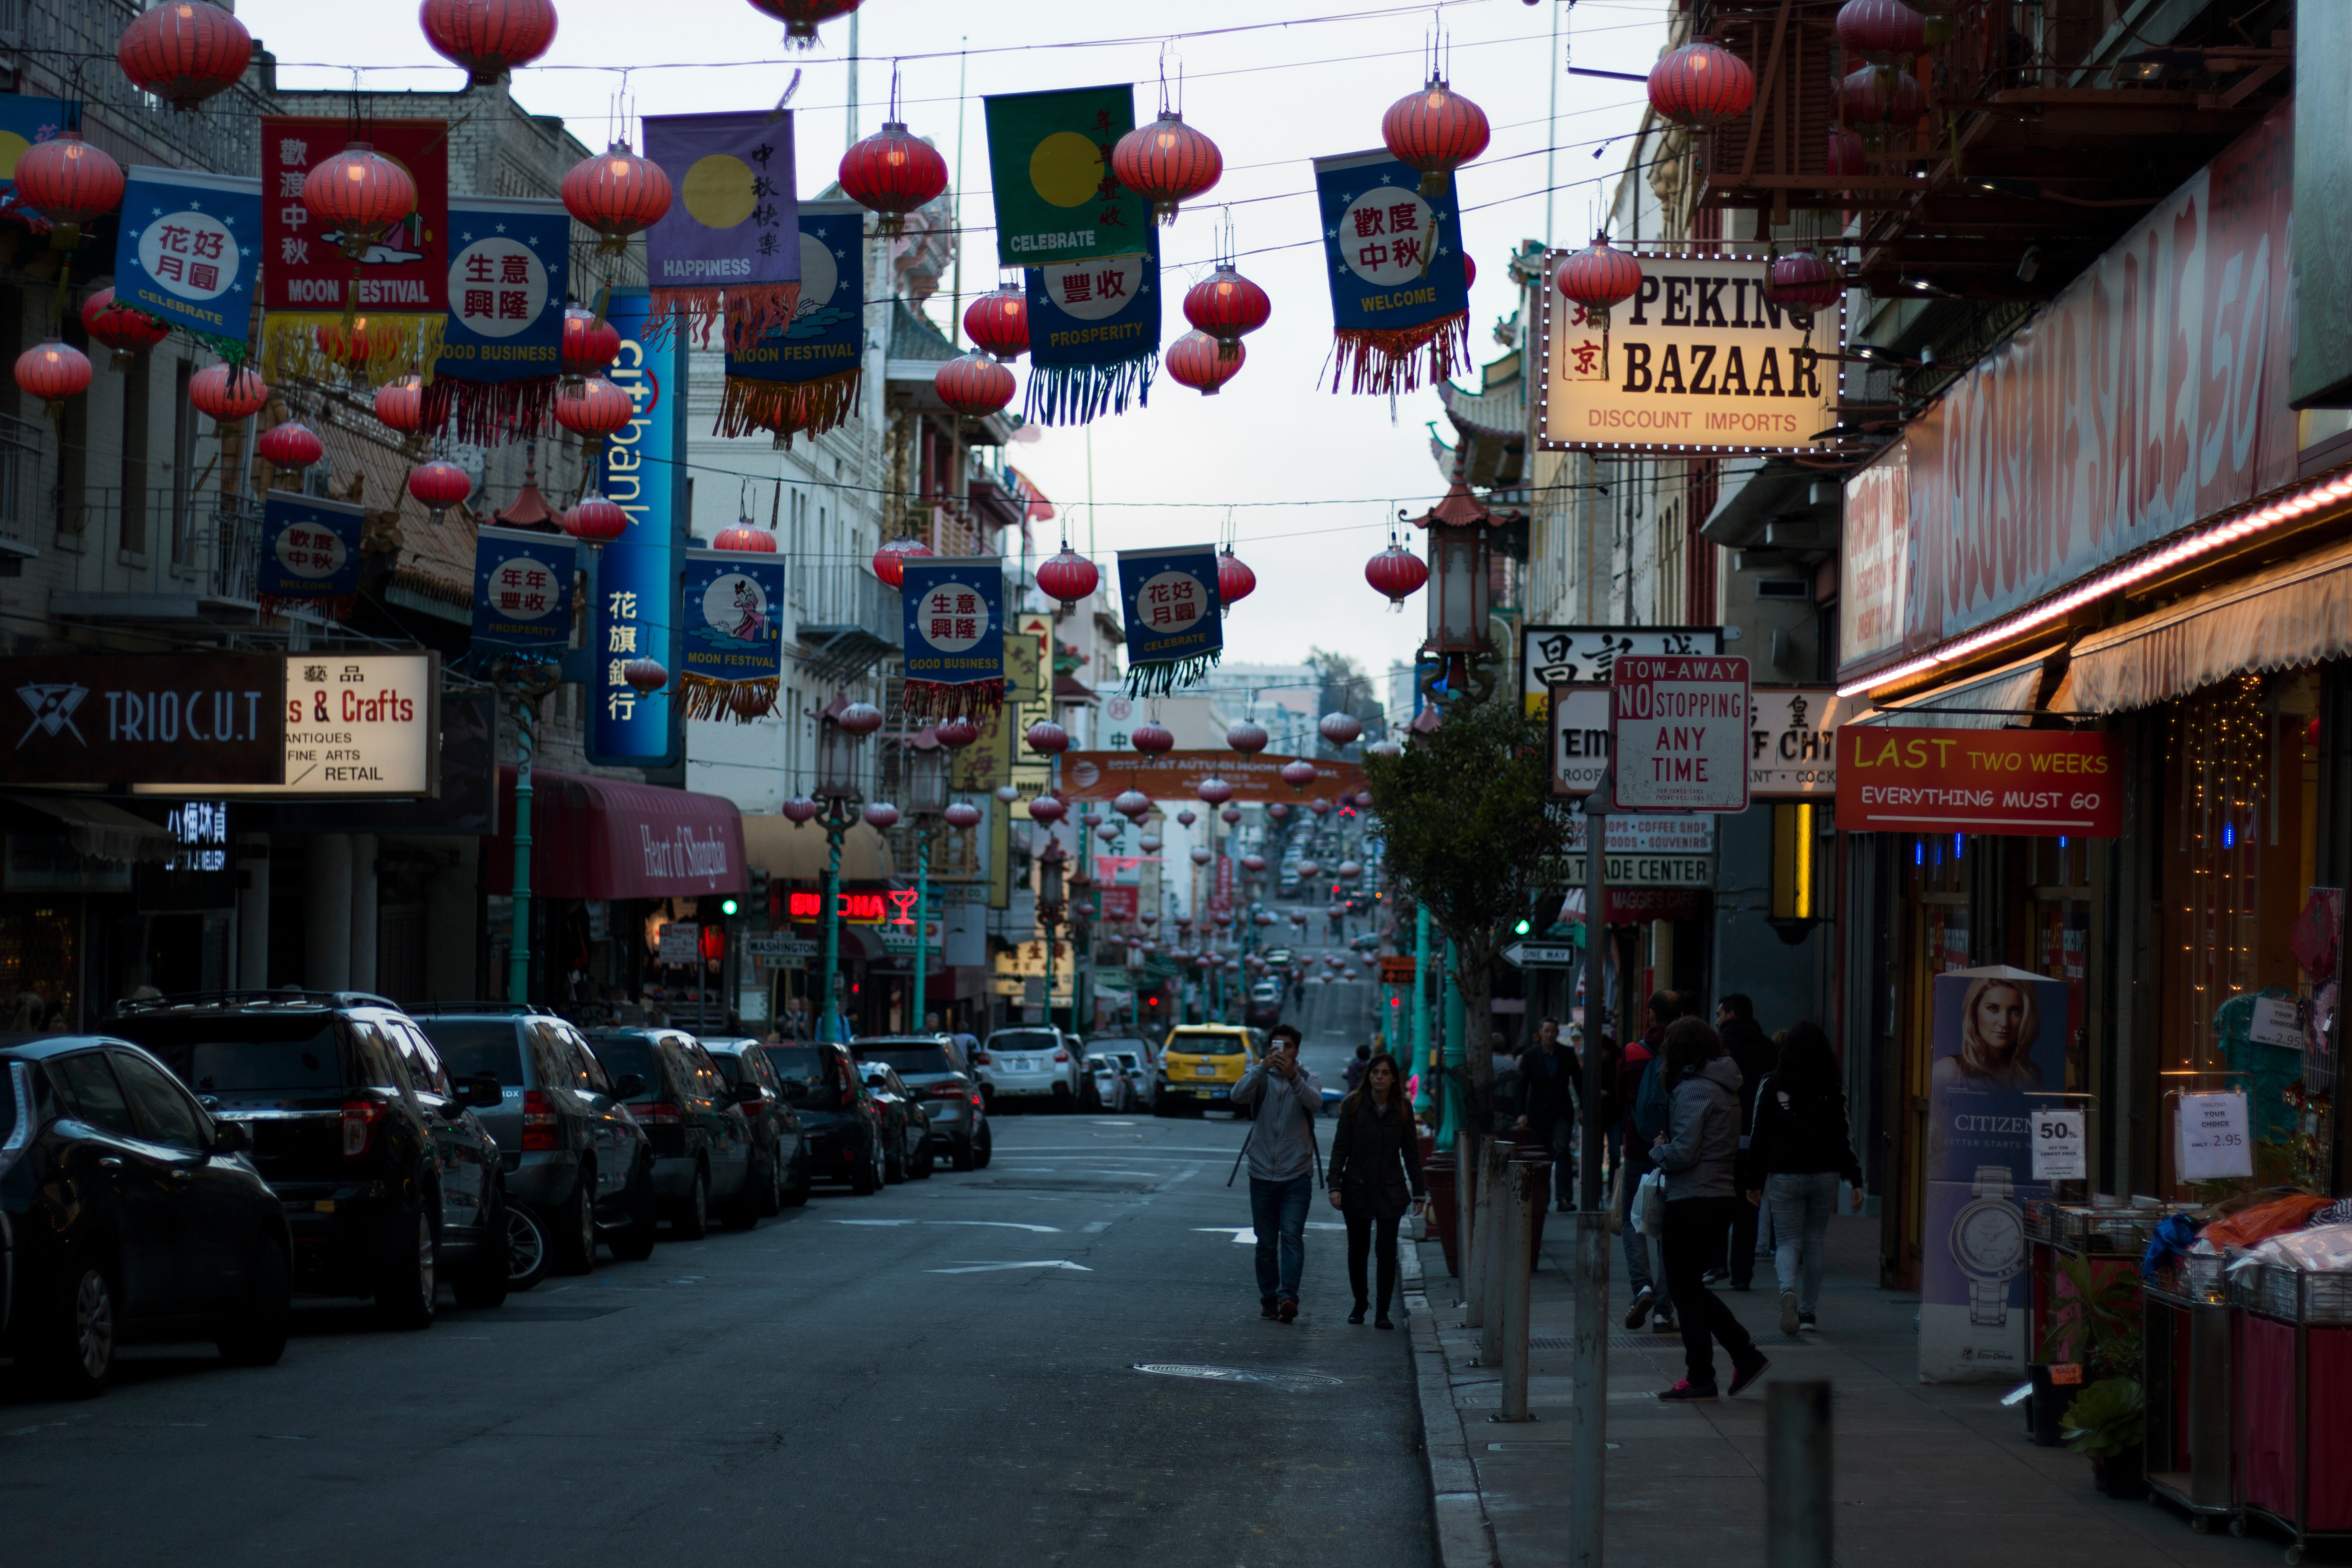
pedestrian, road, street, town, city, crowd, cityscape, downtown, travel, market, shopping, infrastructure, metropolis, neighbourhood, urban area, human settlement